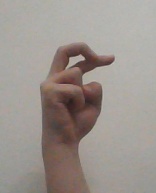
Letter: zay